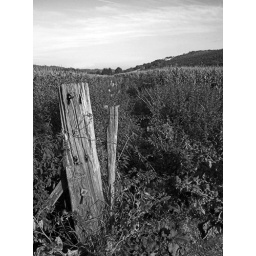
a black and white fence post at the entry to a corn field in summer